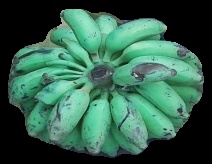
Variety: elakki-bale
Grade: grade3